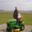
Label: lawn_mower